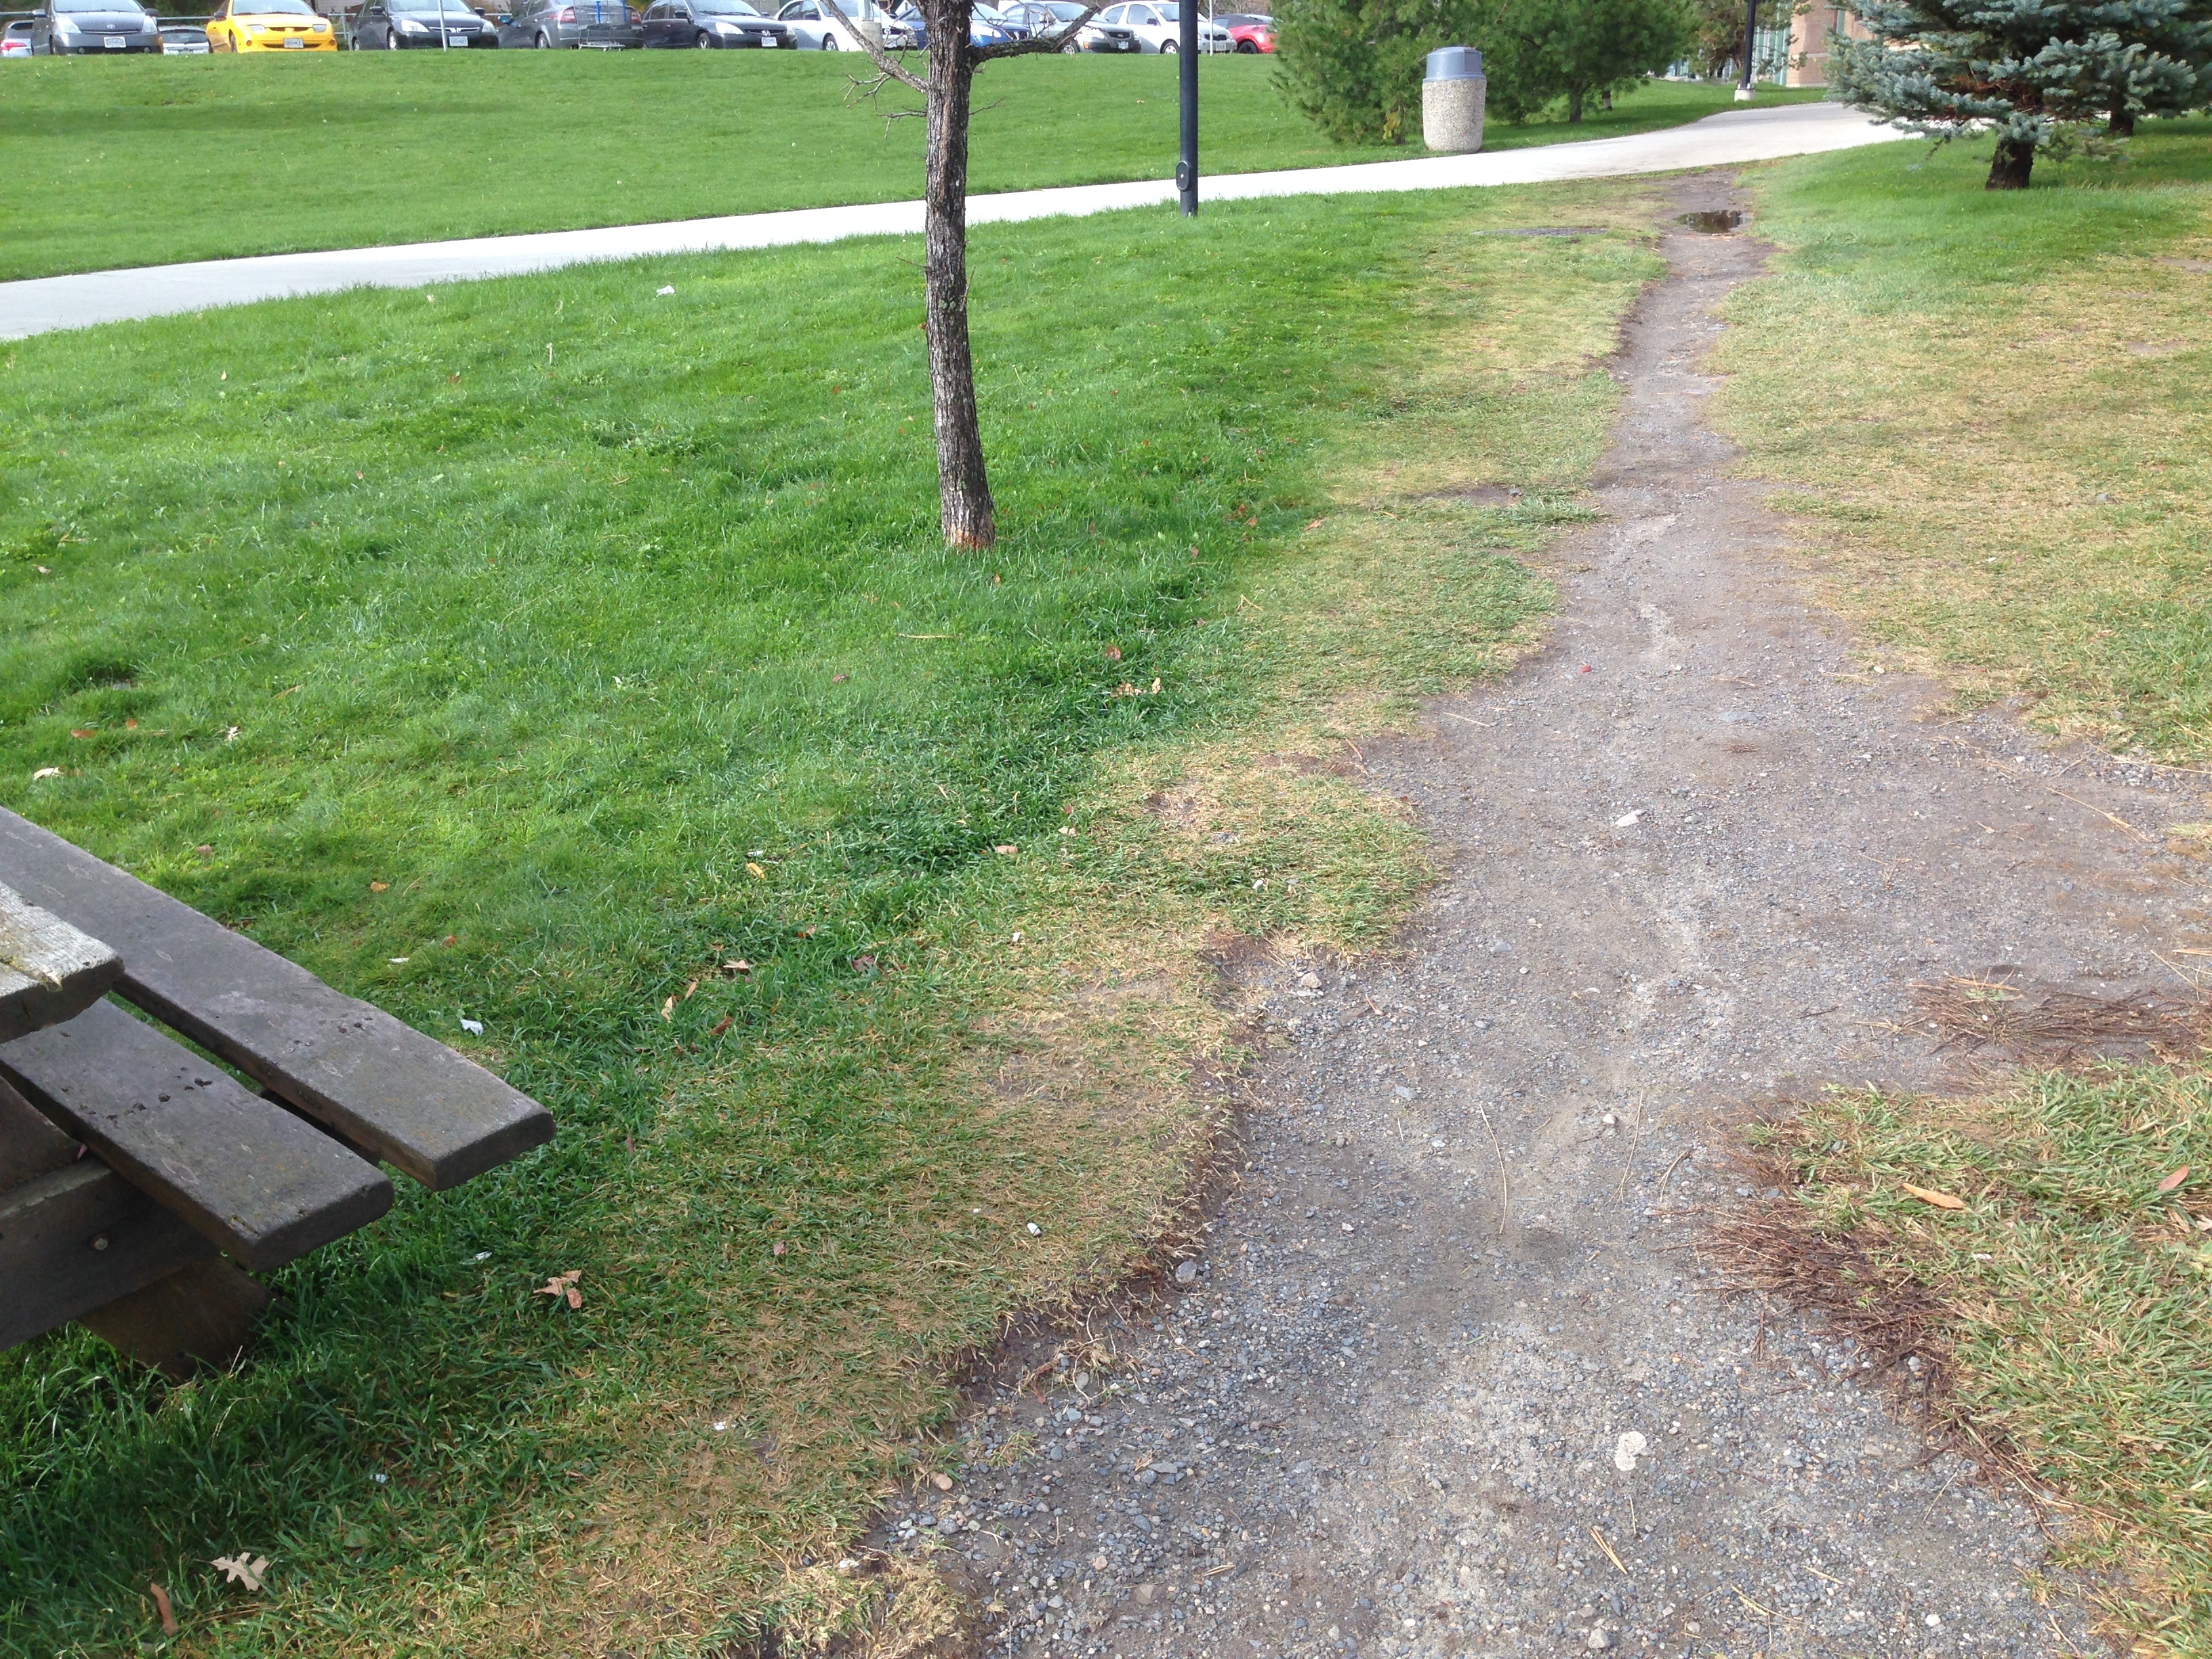
grass, lawn, sidewalk, asphalt, walkway, backyard, soil, garden, waterway, yard, driveway, road surface